Pat Metheny

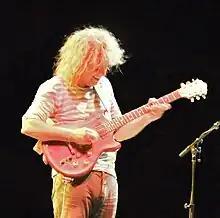
Metheny with the guitar synthesizer

Metheny was one of the first jazz guitarists to use the Roland GR-300 guitar synthesizer. He commented, "you have to stop thinking about it as a guitar, because it no longer is a guitar." He approaches it as if he were a horn player, and he prefers the "high trumpet" sound of the instrument. One of the patches that he has often used is on Roland's JV-80 "Vintage Synth" expansion card, titled "Pat's GR-300". In addition to the Roland, he uses a Synclavier controller.